FC Twente

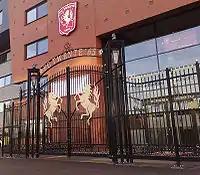
The gate at the stadium symbolises the club's history.

De Grolsch Veste, formerly named Arke Stadion, is the official stadium of FC Twente and is owned by the club. It is located at the Business & Science Park, near the University of Twente and between the city centers of Enschede and Hengelo. It has a spectator capacity of 30,205 with a standard pitch heating system and has a promenade instead of fences around the stands.